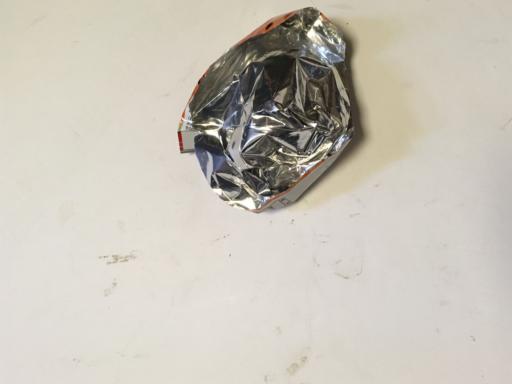
Waste category: plastic